Nicola Consoni

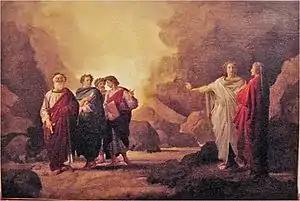
"Dante in Limbo". The figures to the left are Homer, Horace, Ovid and Lucan.

Nicola Consoni was born in 1814 in Ceprano, Province of Frosinone, in the region of Lazio, Italy.